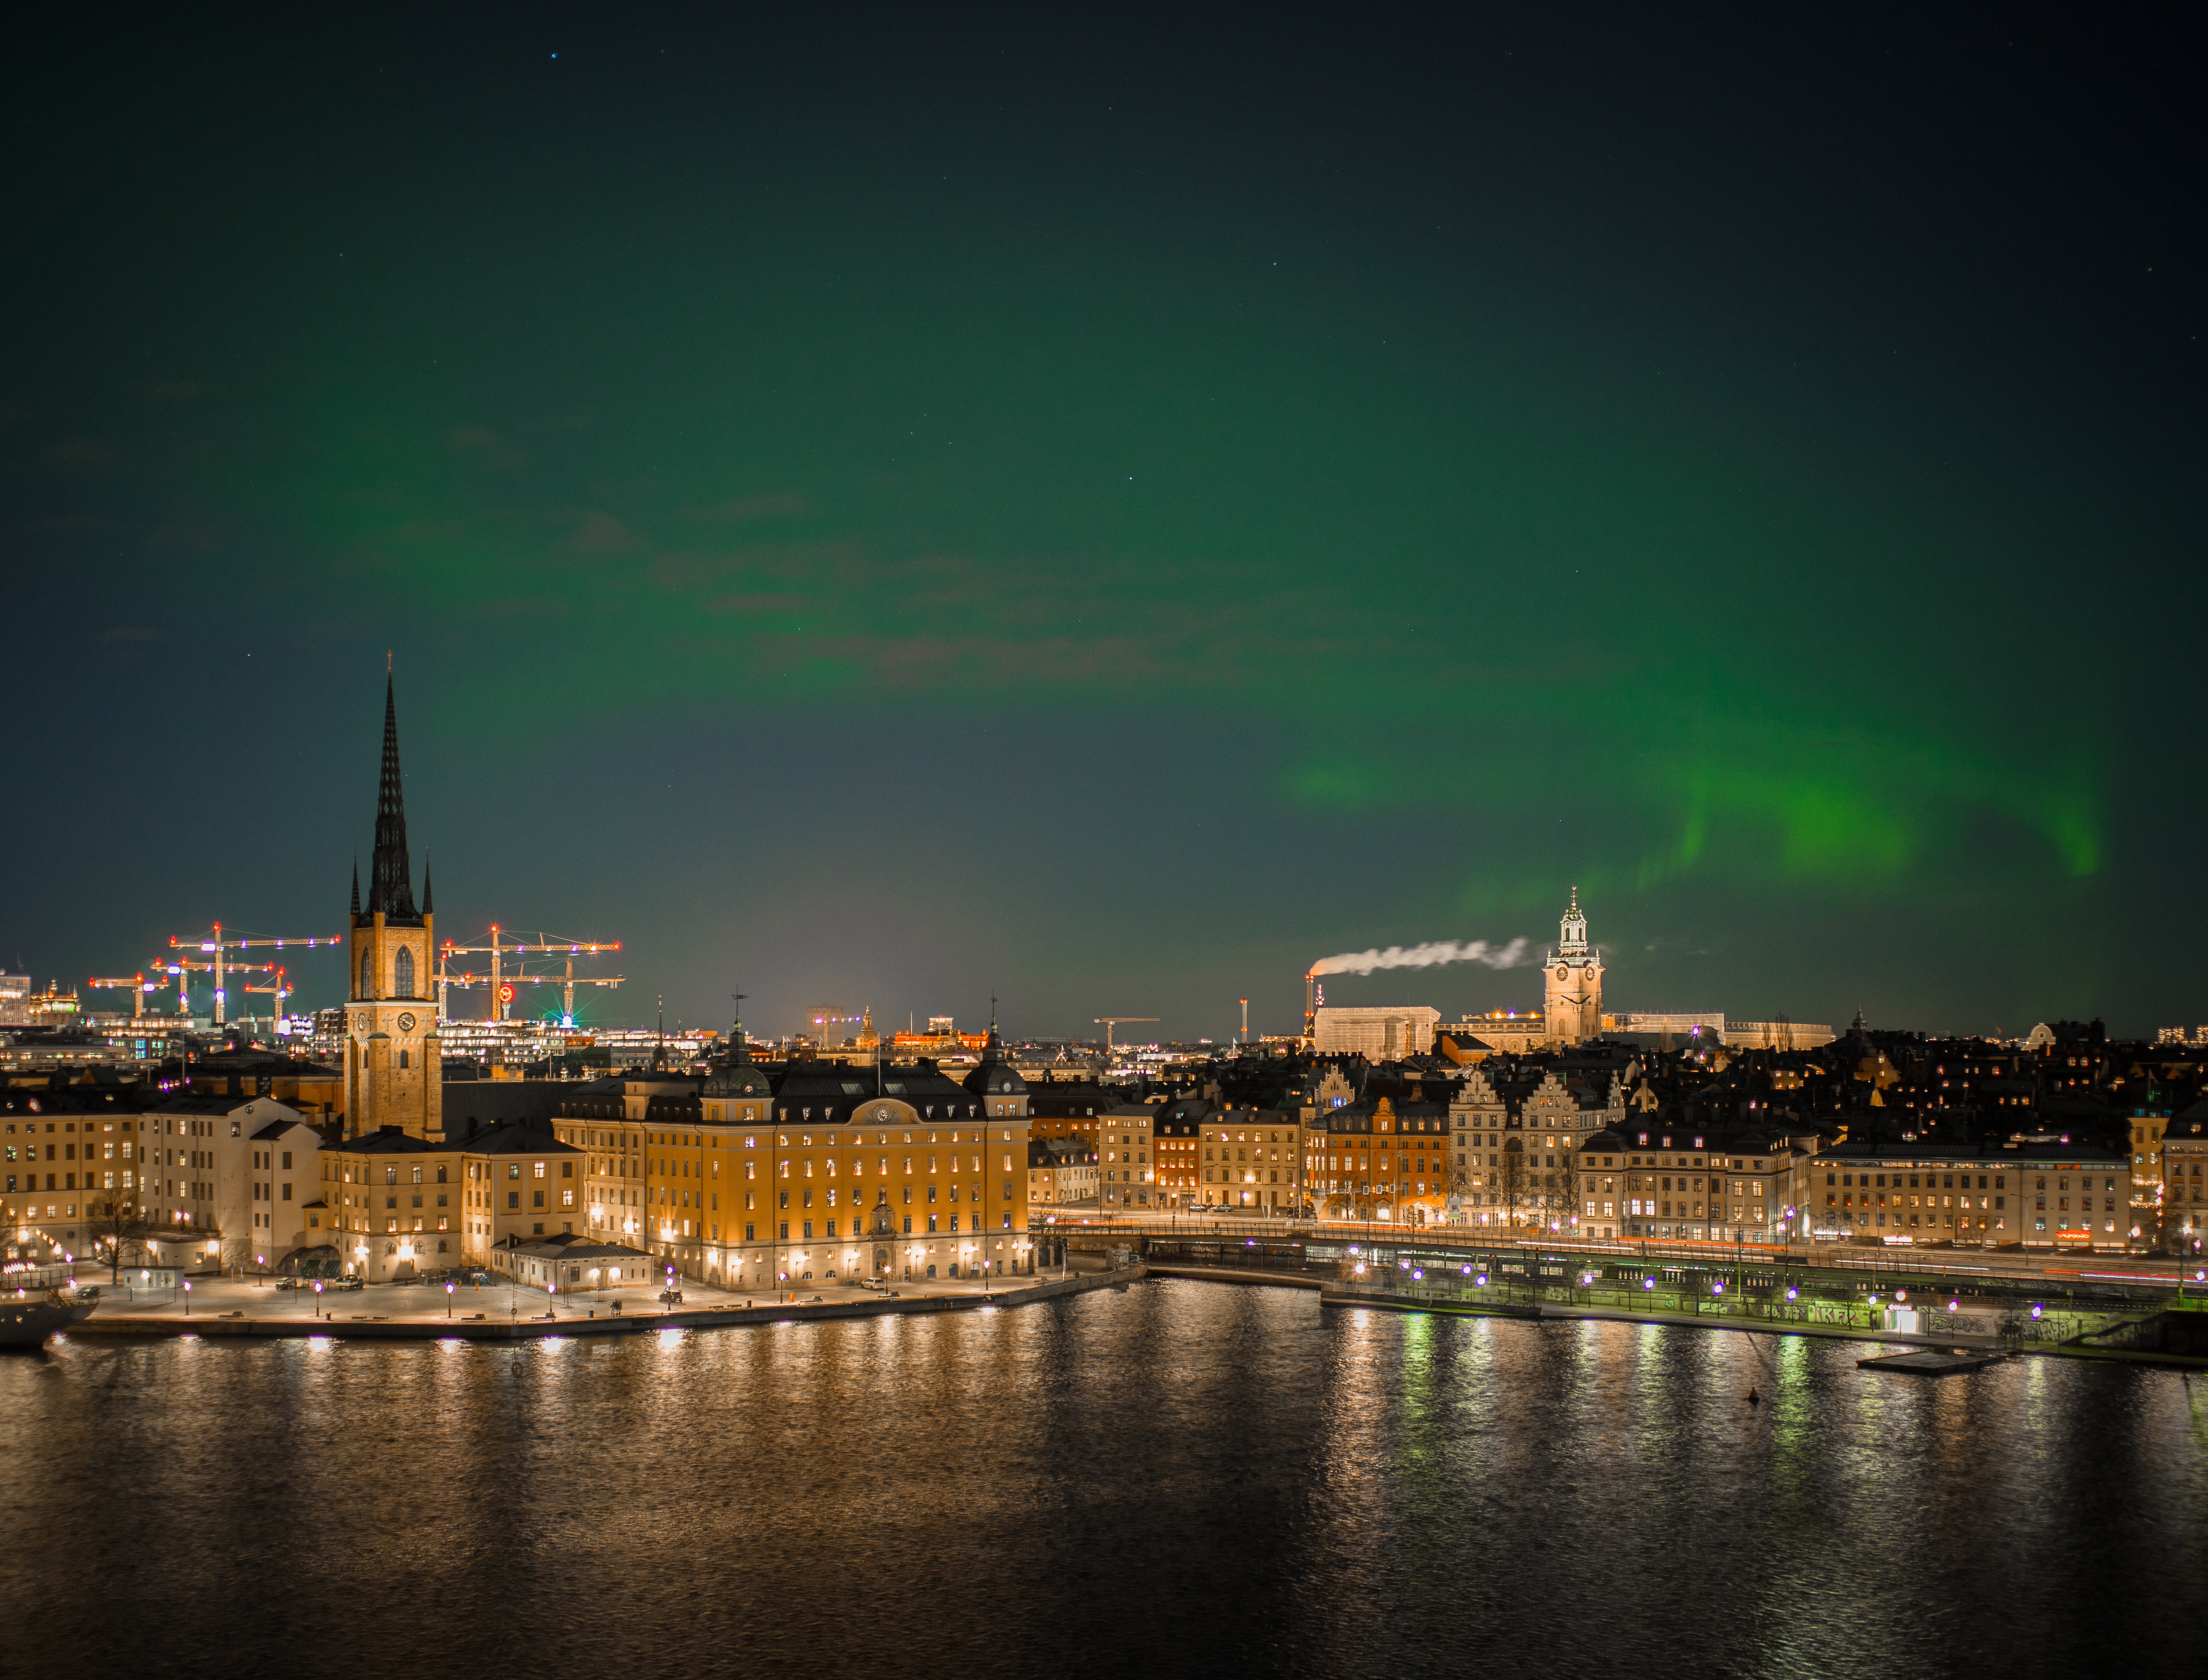
sky, night, landmark, city, cityscape, water, cloud, urban area, skyline, human settlement, town, reflection, river, architecture, metropolis, metropolitan area, evening, aurora, horizon, tower, photography, downtown, mosque, landscape, tourist attraction, meteorological phenomenon, tourism, building, panorama